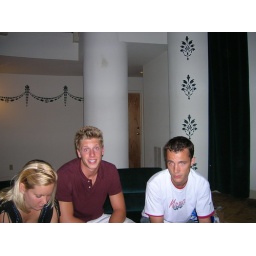
This was relatively early in the night. I do like my apartment building despite the random flying plants.